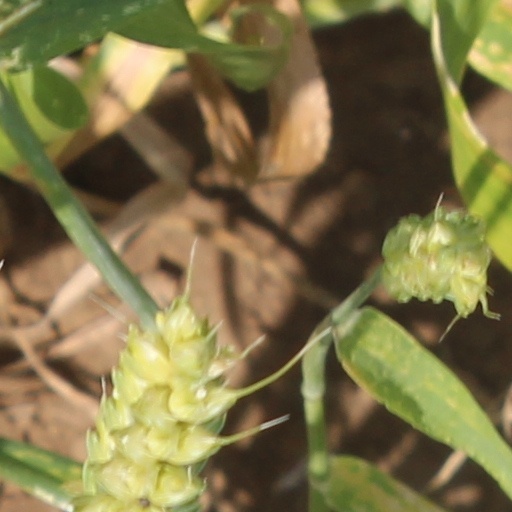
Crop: wheat